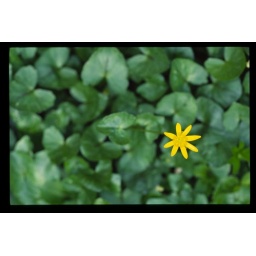
Yellow flower against green